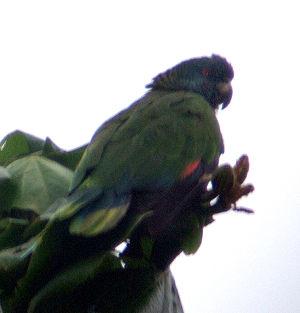
L'Amazone de Sainte-Lucie est une espèce d'oiseaux néotropicaux de la famille des Psittacidae. C'est une espèce endémique de l'île de Sainte-Lucie, qui en a fait son oiseau national.